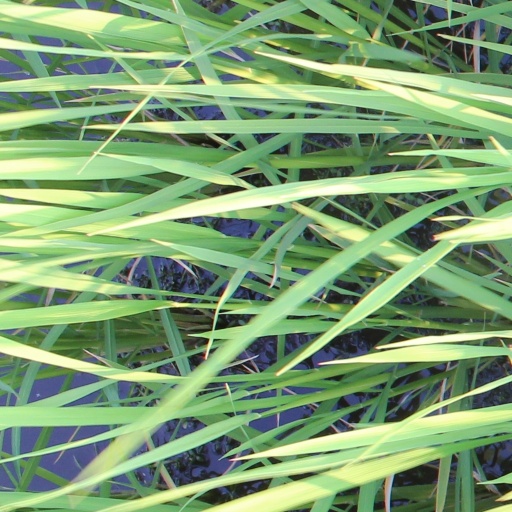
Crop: rice